Sam Van Rossom

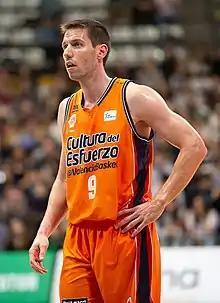
Sam van Rossom playing for Valencia in 2018

Sam Tom Bert van Rossom (born 3 June 1986) is a Belgian former professional basketball player. He represented the Belgian national basketball team internationally. Standing at , he played at the point guard position.